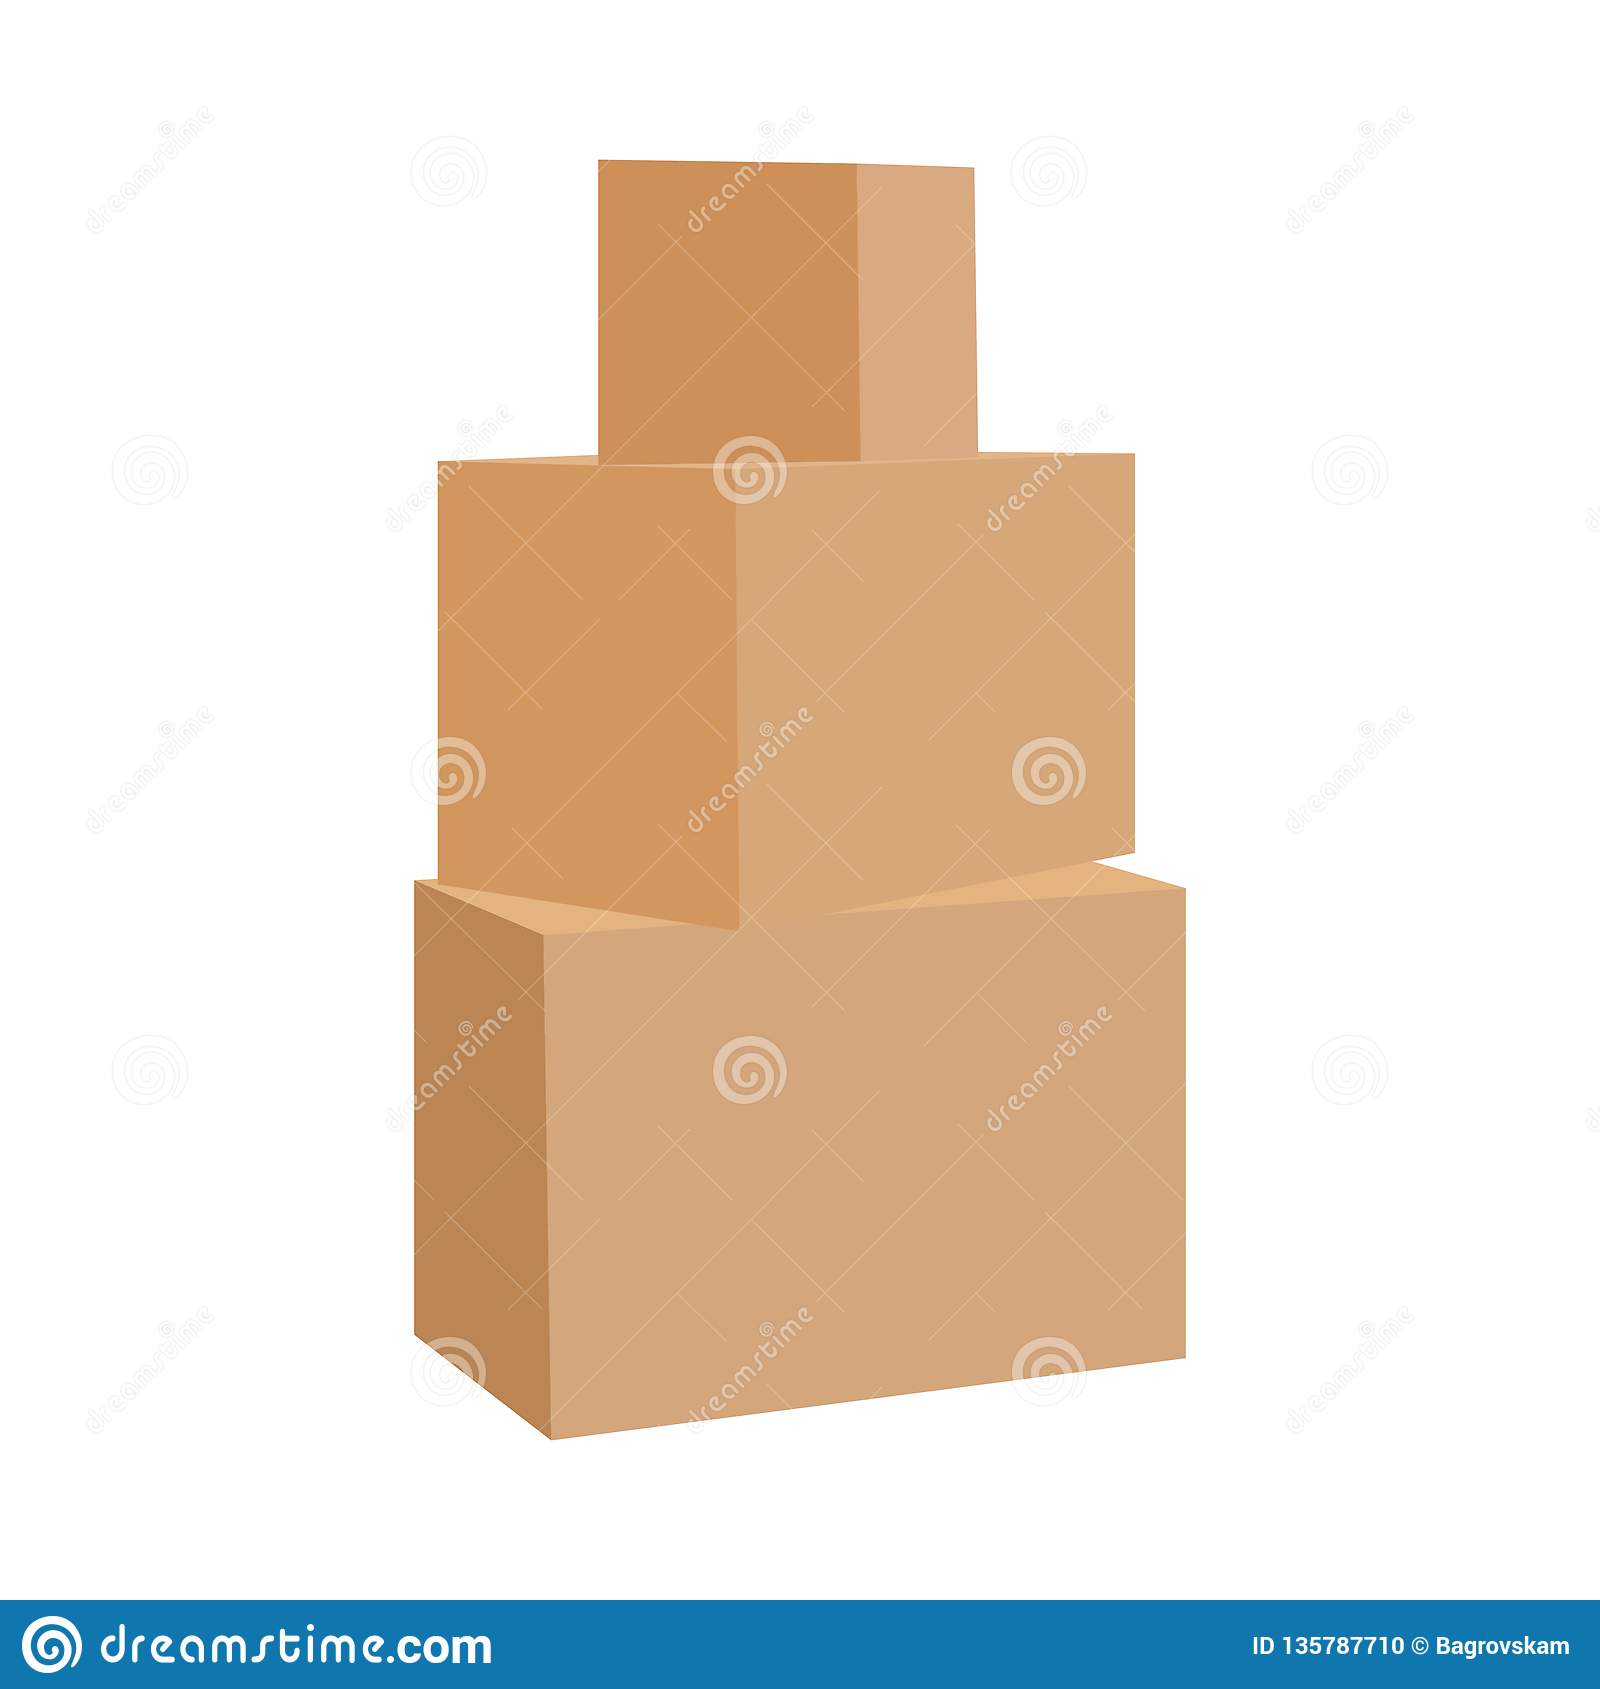
Label: cardboard